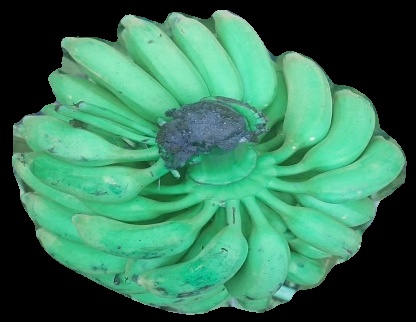
Variety: elakki-bale
Grade: grade1